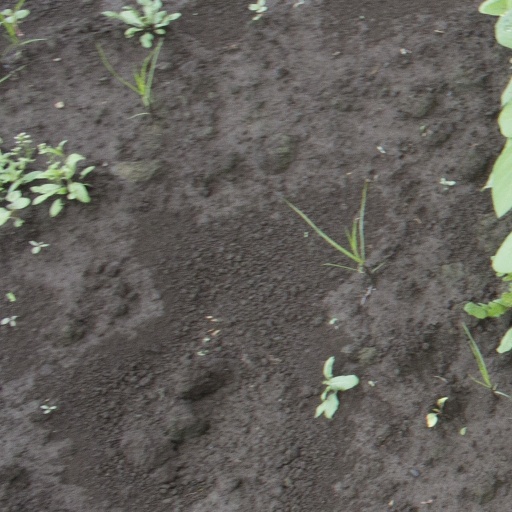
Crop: soybean